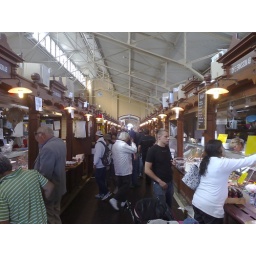
fish market in helsinki